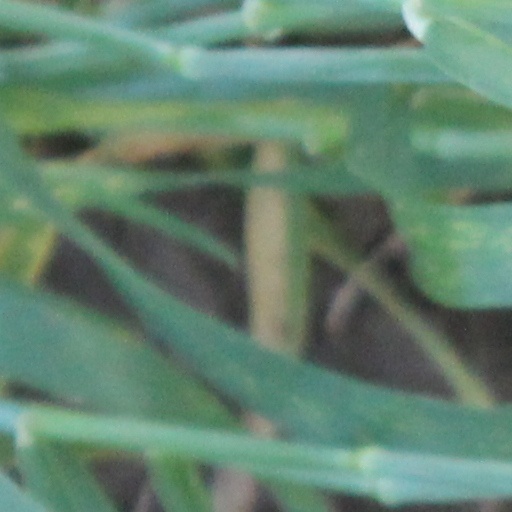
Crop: wheat